History of agriculture in the United States

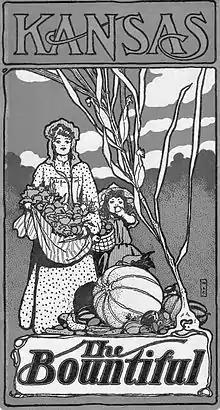
Boosterism: cover of a promotional booklet published in 1907 by the Chicago, Rock Island and Pacific Railroad

A mechanical reaper is a semi-automated device that harvests crops, especially grains such as wheat. Reapers and their descendant machines have been an important part of mechanized agriculture and a main feature of growing agricultural productivity.